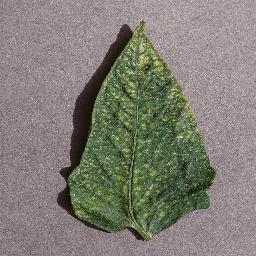
Label: Tomato___Spider_mites Two-spotted_spider_mite